RedBalloon

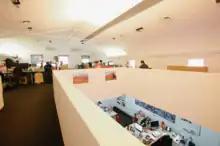
Previous RedBalloon office, Pyrmont NSW

The company began to grow six months after pop when it was contacted by Fuji Xerox about using the experiences available on the website as an incentive for its sales force. Companies such as Telstra, Westpac, Commonwealth Bank, and Qantas signed up shortly thereafter. The success of using the experiences for incentives led the company to create RedBalloon Corporate in 2004. From 2001 through 2012, it was reported that the company sold more than 1.7 million gift experiences. The company also reported a 40% growth in their 2012 financial year for overall transaction values. The company also sells experience gift cards in offline retailers such as Target, Big W, and Myer.